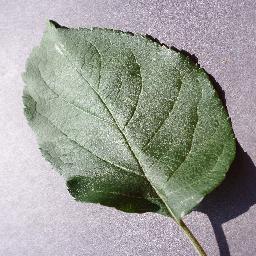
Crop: apple
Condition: healthy